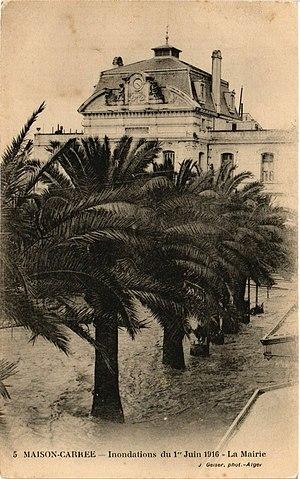
Inondations du 1er Juin 1916 à Maison-Carrée.
El-Harrach est une localité dans la banlieue d'Alger en Algérie. Simple lieu-dit sur la route d'Alger jusqu'au milieu du XIXᵉ siècle, cette localité devient la 12ᵉ ville d'Algérie au début des années 1950, avant d'être absorbée par la ville d'Alger à laquelle elle est rattachée administrativement en 1959 en tant qu'arrondissement. Le territoire historique d'El-Harrach est aujourd'hui partagé entre plusieurs communes de la wilaya d'Alger et certains de ses faubourgs constituent encore certains des quartiers les plus populaires et populeux de la capitale algérienne.